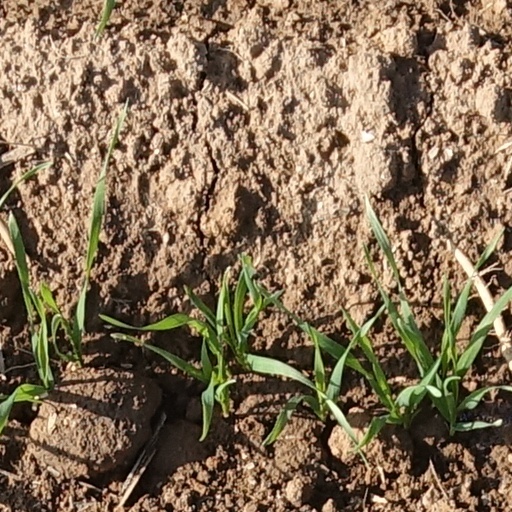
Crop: wheat